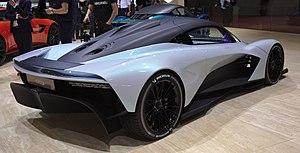
La Valhalla, connue sous le nom de code interne AM-RB 003, est une supercar produite par le constructeur automobile britannique Aston Martin à partir de 2020, et limitée à 500 exemplaires.